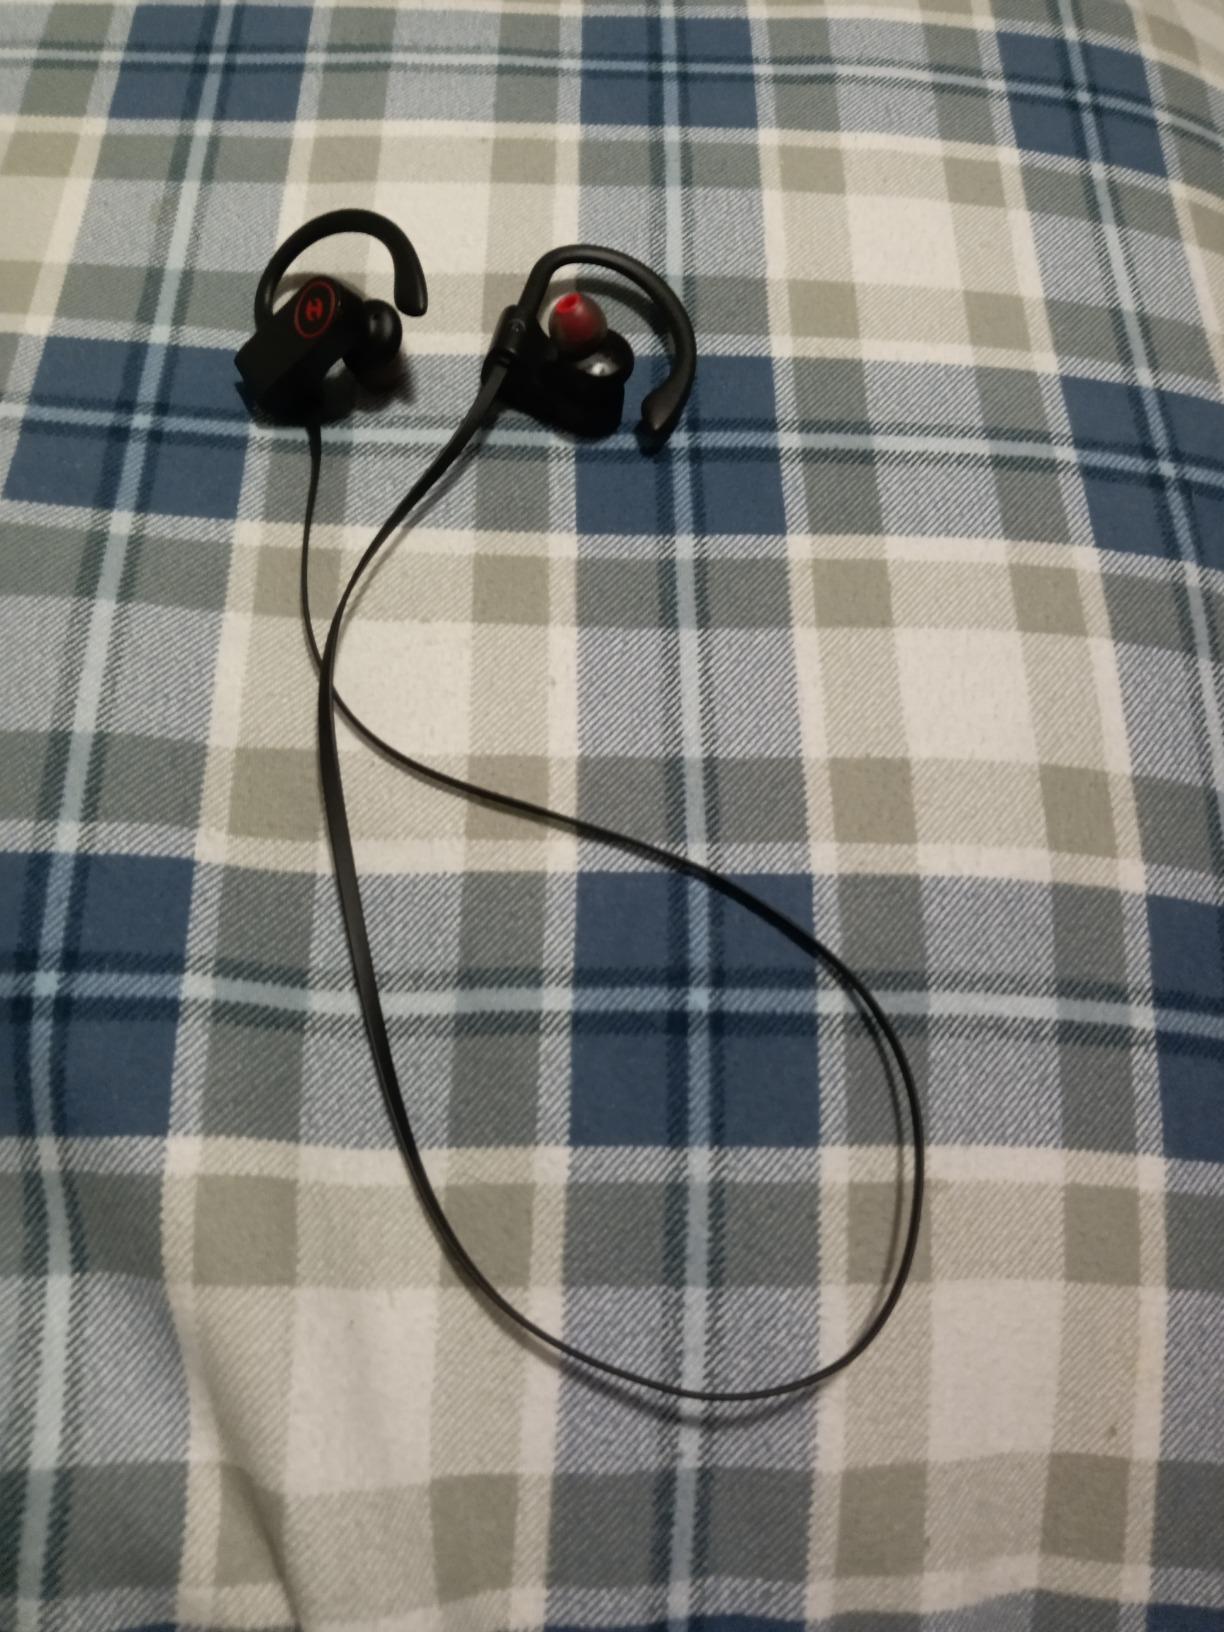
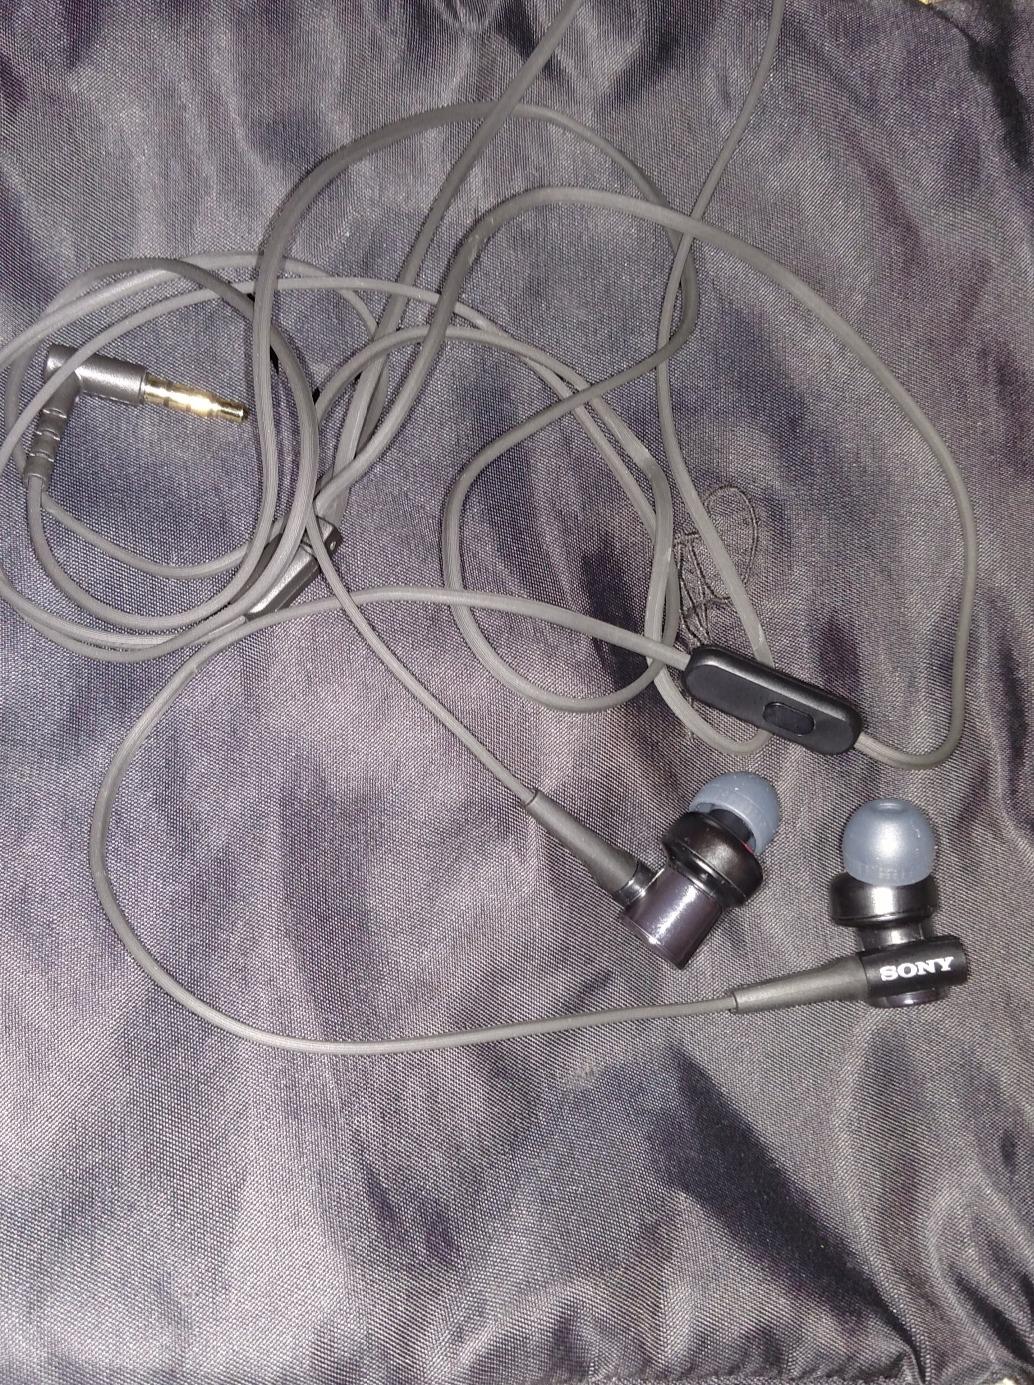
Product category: headphones
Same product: no